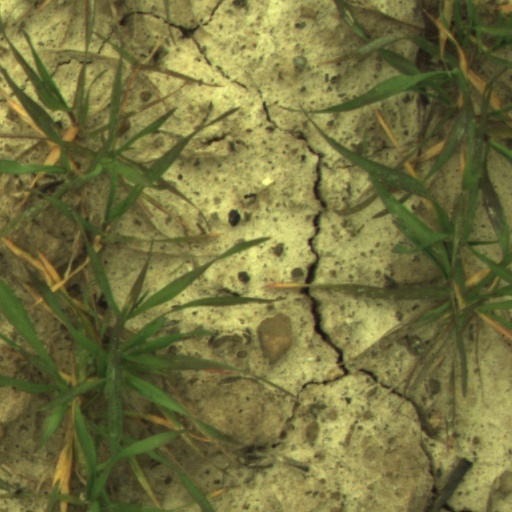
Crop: wheat